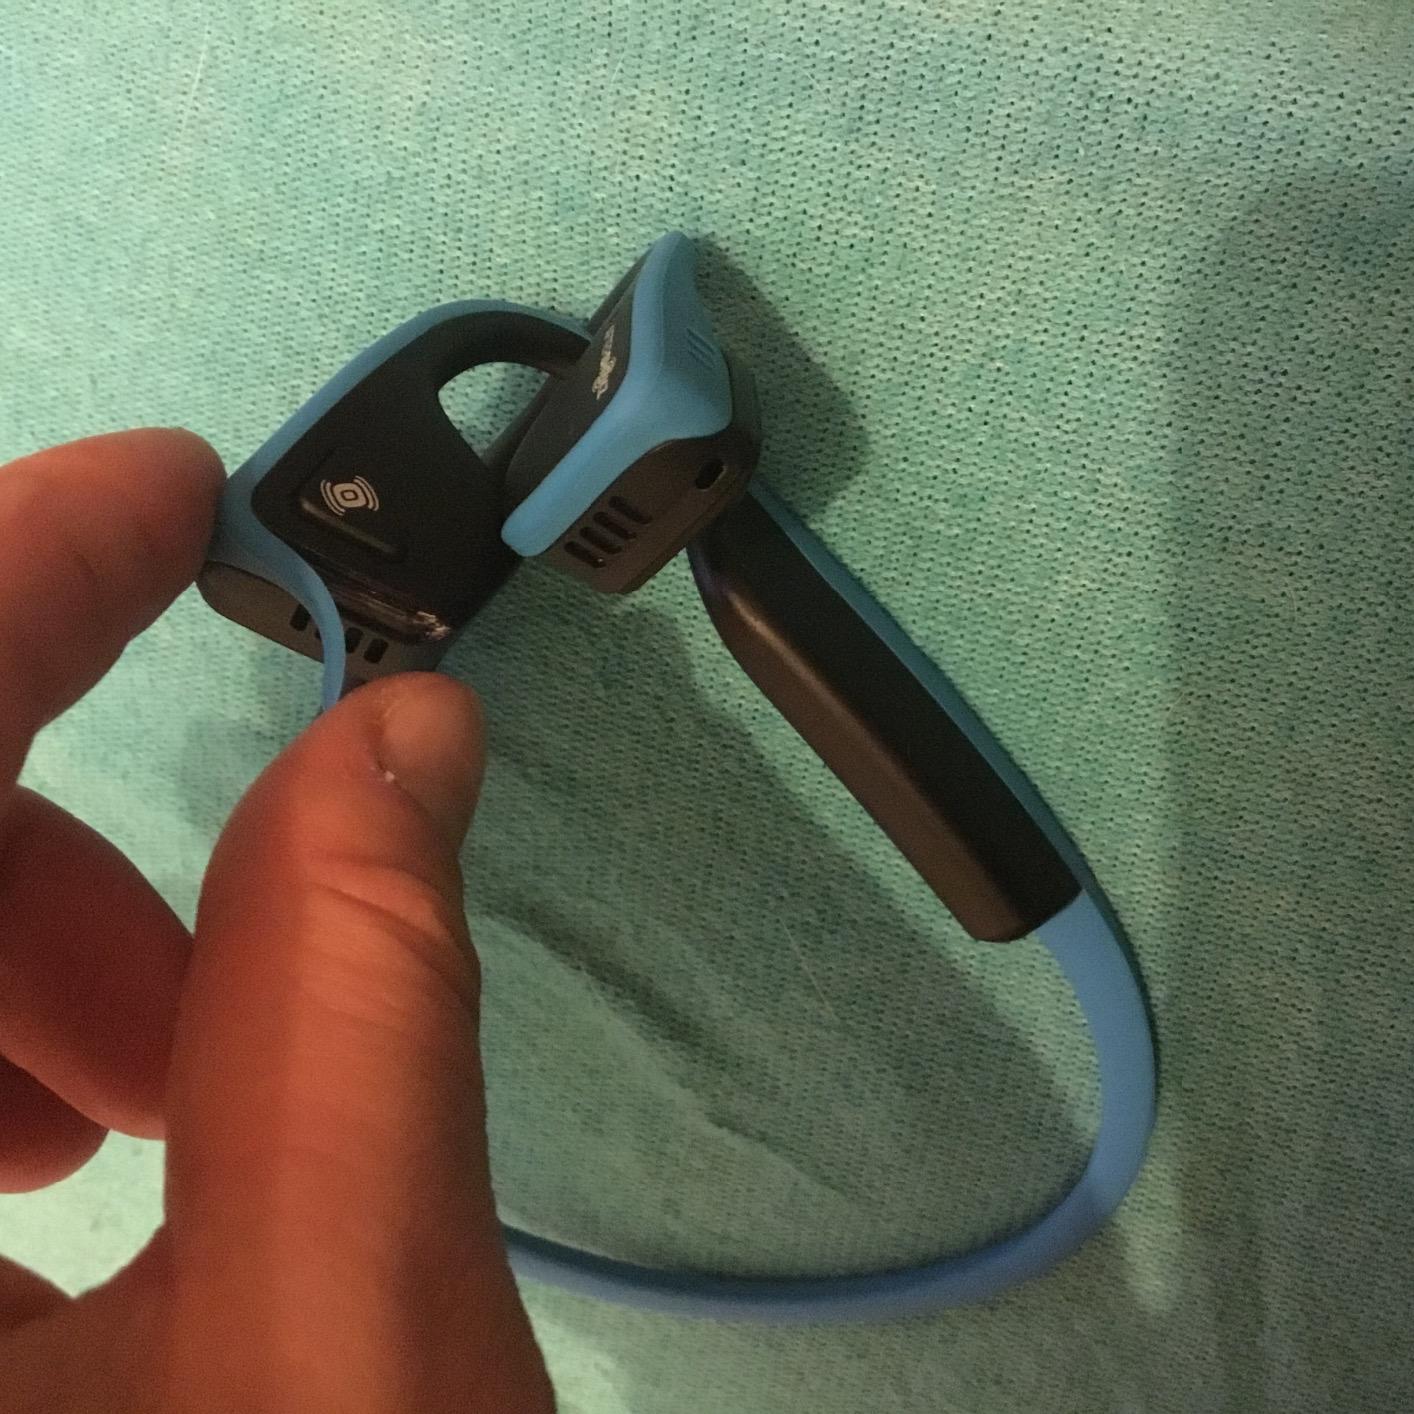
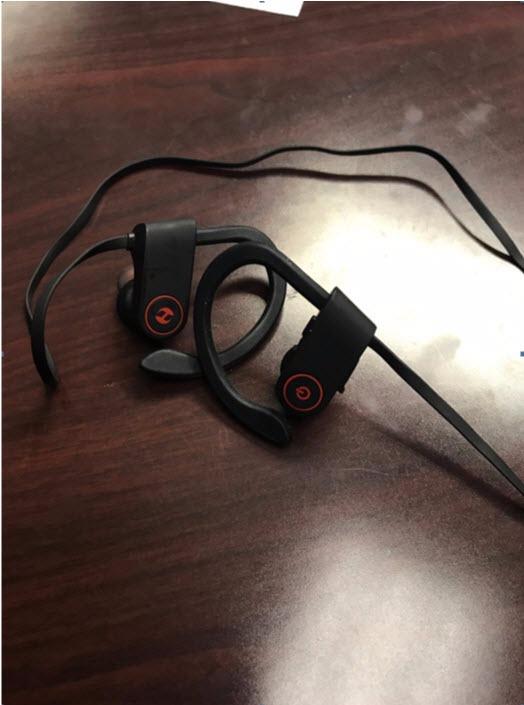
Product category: headphones
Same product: no